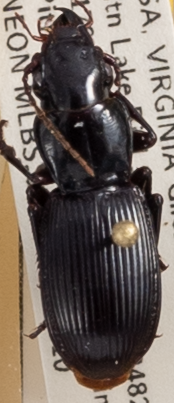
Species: Pterostichus rostratus
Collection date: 2021-08-10
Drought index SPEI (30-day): -2.09
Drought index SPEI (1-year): -0.058
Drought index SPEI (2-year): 1.01